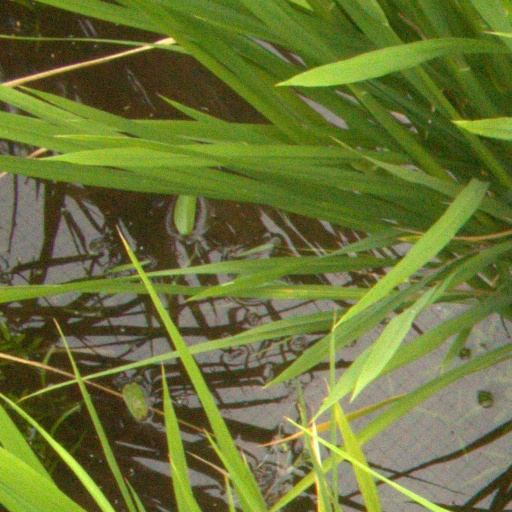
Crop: rice